Animal attacks in Latin America

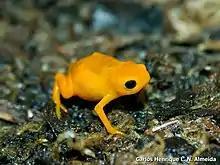
Brachycephalus ephippium.

Many poison dart frogs secrete lipophilic alkaloid toxins such as allopumiliotoxin 267A, batrachotoxin, epibatidine, histrionicotoxin, and pumiliotoxin 251D through their skin. Alkaloids in the skin glands of poison frogs serve as a chemical defense against predation, and they are therefore able to be active alongside potential predators during the day. About 28 structural classes of alkaloids are known in poison frogs. The most toxic of poison dart frog species is "Phyllobates terribilis". It is argued that dart frogs do not synthesize their poisons, but sequester the chemicals from arthropod prey items, such as ants, centipedes and mites – the diet-toxicity hypothesis. The golden poison frog's skin is densely coated in an alkaloid toxin, one of a number of poisons common to dart frogs (batrachotoxins). This poison prevents its victim's nerves from transmitting impulses, leaving the muscles in an inactive state of contraction, which can lead to heart failure or fibrillation. Alkaloid batrachotoxins can be stored by frogs for years after the frog is deprived of a food-based source, and such toxins do not readily deteriorate, even when transferred to another surface. Subcutaneous doses like 0.1 μg result in seizures, salivation, muscle contractions, dyspnoea and death in mice, the subcutaneous LD50 is 0.2 μg / kg, however, low doses like 0.01 μg / kg and 0.02 μg / kg have been shown to be lethal. Myers et al, estimates that the dose that kills humans is between 2.0 and 7.5 μg.